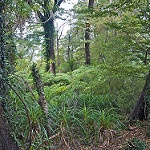
Label: forest